MV Wilhelm Gustloff

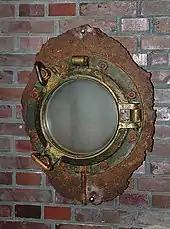
A porthole from "Wilhelm Gustloff", salvaged in 1988, at the museum ship in Damp, Germany in 2000.

After first assisting their shipmates in Lifeboat No. 1 to head back towards "Wilhelm Gustloff", Schürmann was able to reach "Pegaway". One by one, the 19 men on "Pegaway" jumped into the sea and were hauled onto Lifeboat No. 6, with both them and the crew of the lifeboat back at "Wilhelm Gustloff" by 7:45 am. A Dutch tugboat soon arrived but was unable to save "Pegaway", which soon rolled to port and sank. Lifeboat No. 1 had been so badly damaged by the waves that after its crew had climbed up via ladders to the safety of their ship that it was set adrift, to later be washed up on the shores of Terschelling on 2 May.